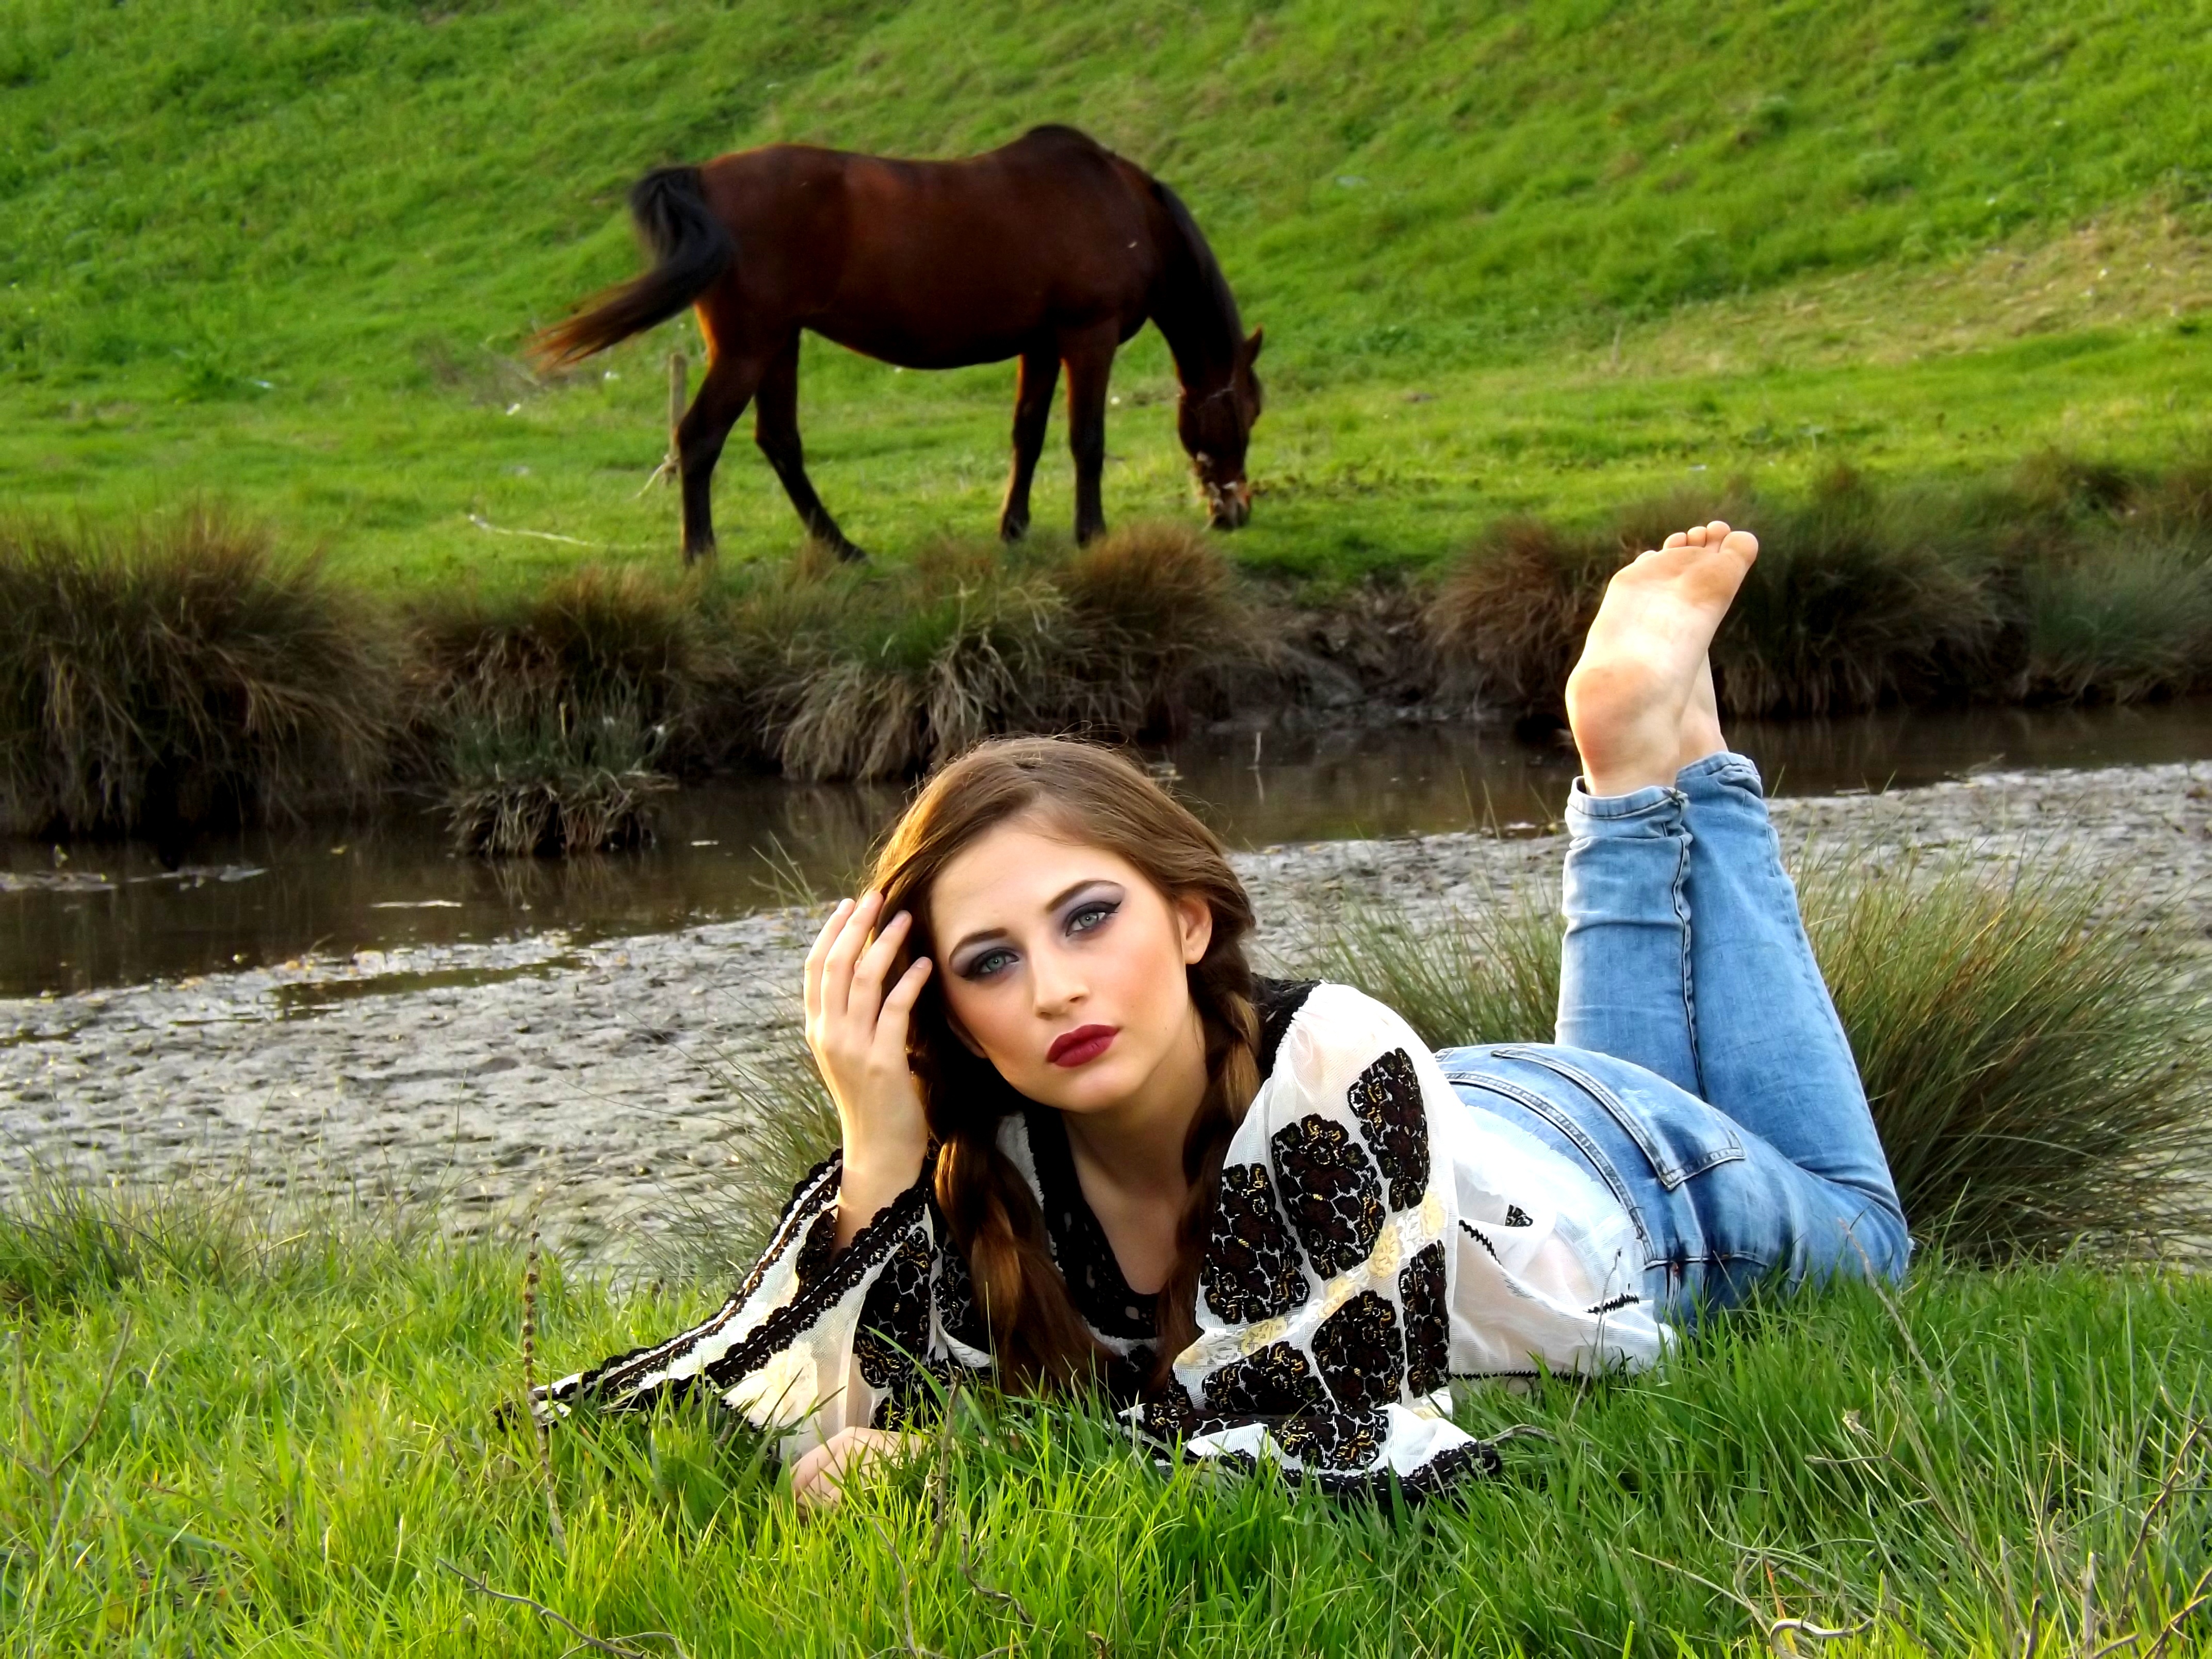
grass, girl, meadow, lake, rustic, green, horse, traditional, horse like mammal